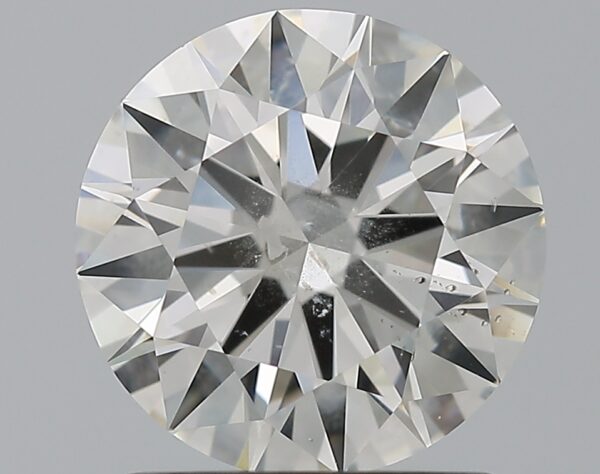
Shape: round
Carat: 1.5
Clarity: SI2
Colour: H
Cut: EX
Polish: EX
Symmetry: EX
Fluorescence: N
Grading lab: IGI
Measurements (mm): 7.42 x 7.37 x 4.46